Honky Donkey

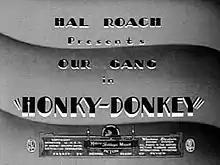
Title screen

Honky Donkey is a 1934 "Our Gang" short comedy film directed by Gus Meins. It was the 129th "Our Gang" short to be released. It was partially filmed at the Culver Hotel.